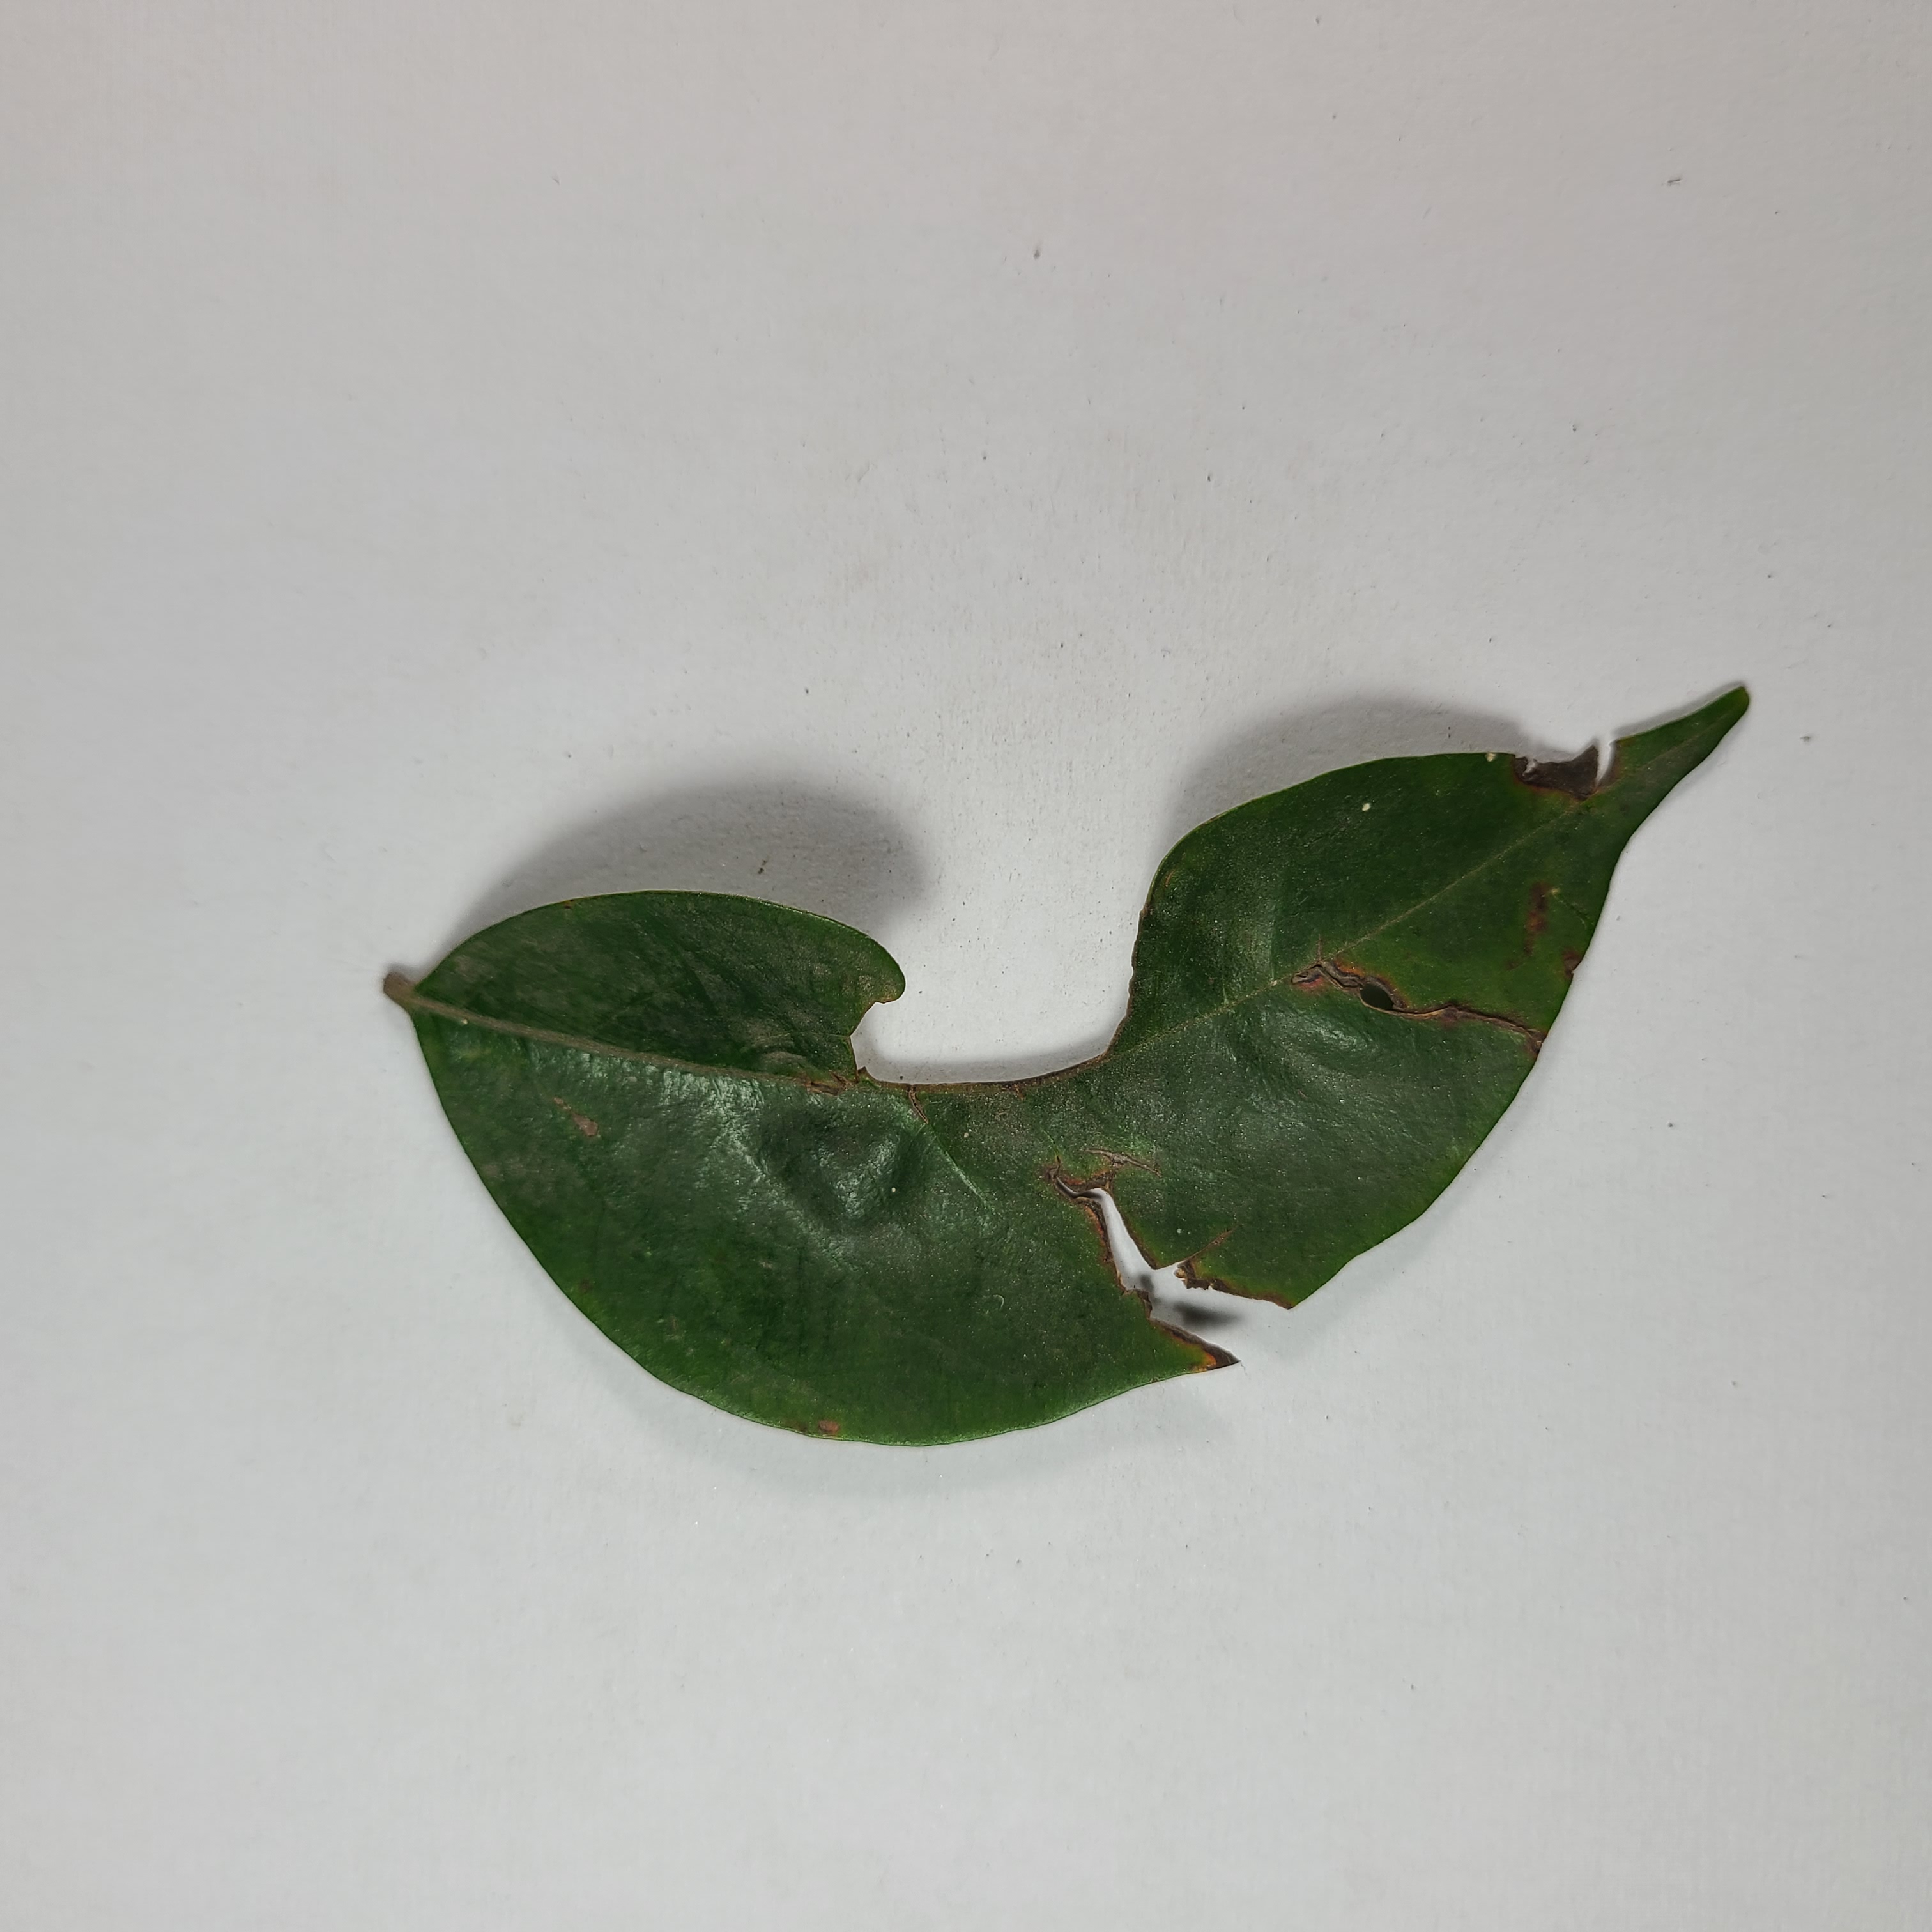
Label: Insect Hole leaves